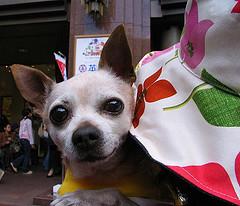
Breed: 420-n000124-Chihuahua